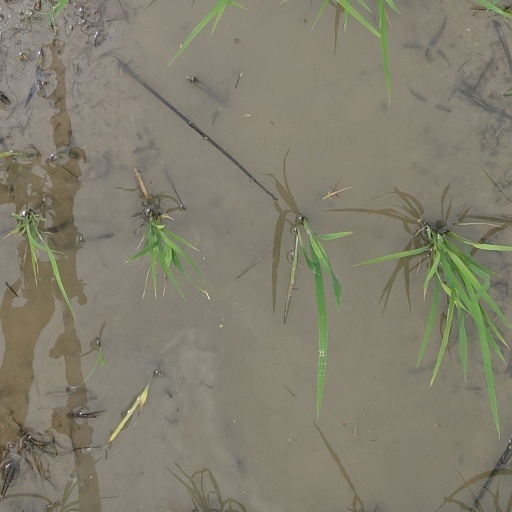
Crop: rice